Terence Rattigan

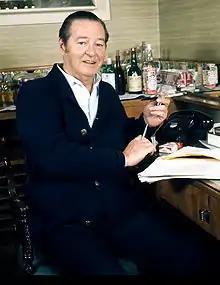
Portrait of Rattigan by Allan Warren

Sir Terence Mervyn Rattigan (10 June 191130 November 1977) was a British dramatist and screenwriter. He was one of England's most popular mid-20th-century dramatists. His plays are typically set in an upper-middle-class background. He wrote "The Winslow Boy" (1946), "The Browning Version" (1948), "The Deep Blue Sea" (1952) and "Separate Tables" (1954), among many others.